Johann Andreas Silbermann

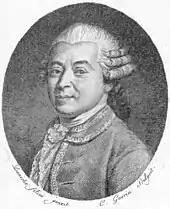
Johann Andreas Silbermann

Johann Andreas Silbermann, also known as Jean-André Silbermann (26 June 1712, in Strasbourg – 11 February 1783, in Strasbourg) was an 18th-century organ-builder, as were his father Andreas Silbermann and his paternal uncle Gottfried Silbermann.